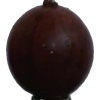
Label: gooseberry